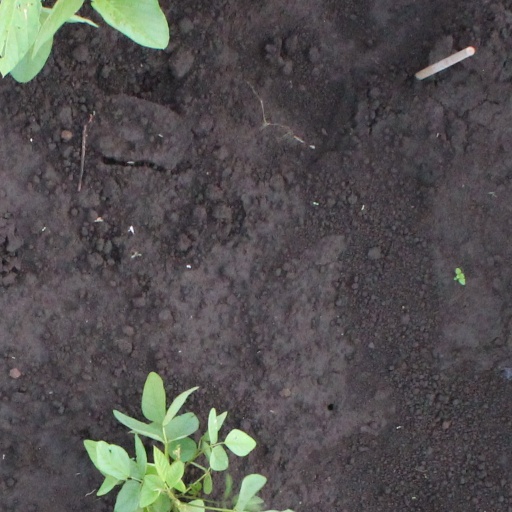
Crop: soybean